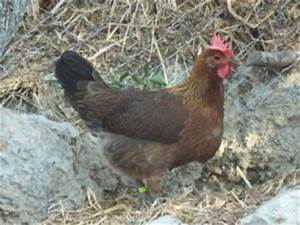
Label: chicken